Tropical cyclones in 2002

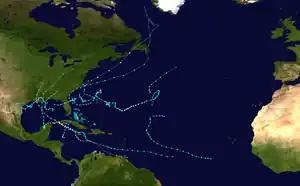
2002 Atlantic hurricane season summary map

The 2002 season was near-normal in activity, with twelve tropical storms forming, but had a below-average amount of more intense storms, with only four hurricanes and two major hurricanes. A more accurate picture of the season's activity is its accumulated cyclone energy (ACE), which gives higher weight to more intense tropical cyclones and longer-lived tropical cyclones – thus, a season with many weak and short-lived storms will have a lower ACE, while a season with a few long-lived intense hurricanes will have a higher ACE despite superficially appearing to be a less active season. The ACE for the 2002 season was 65.1, only three-fourths of the long-term average of 87.5, classifying the 2002 season as slightly below-average.